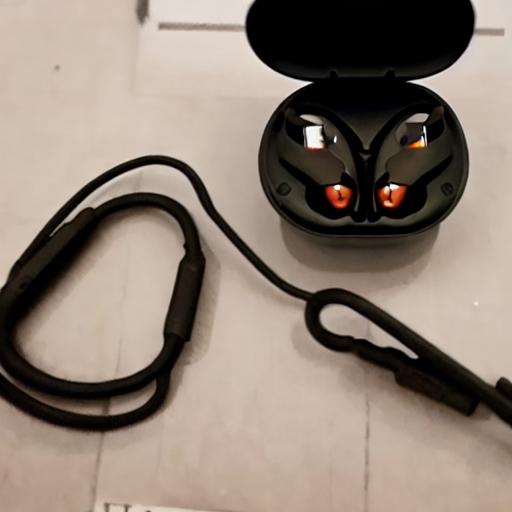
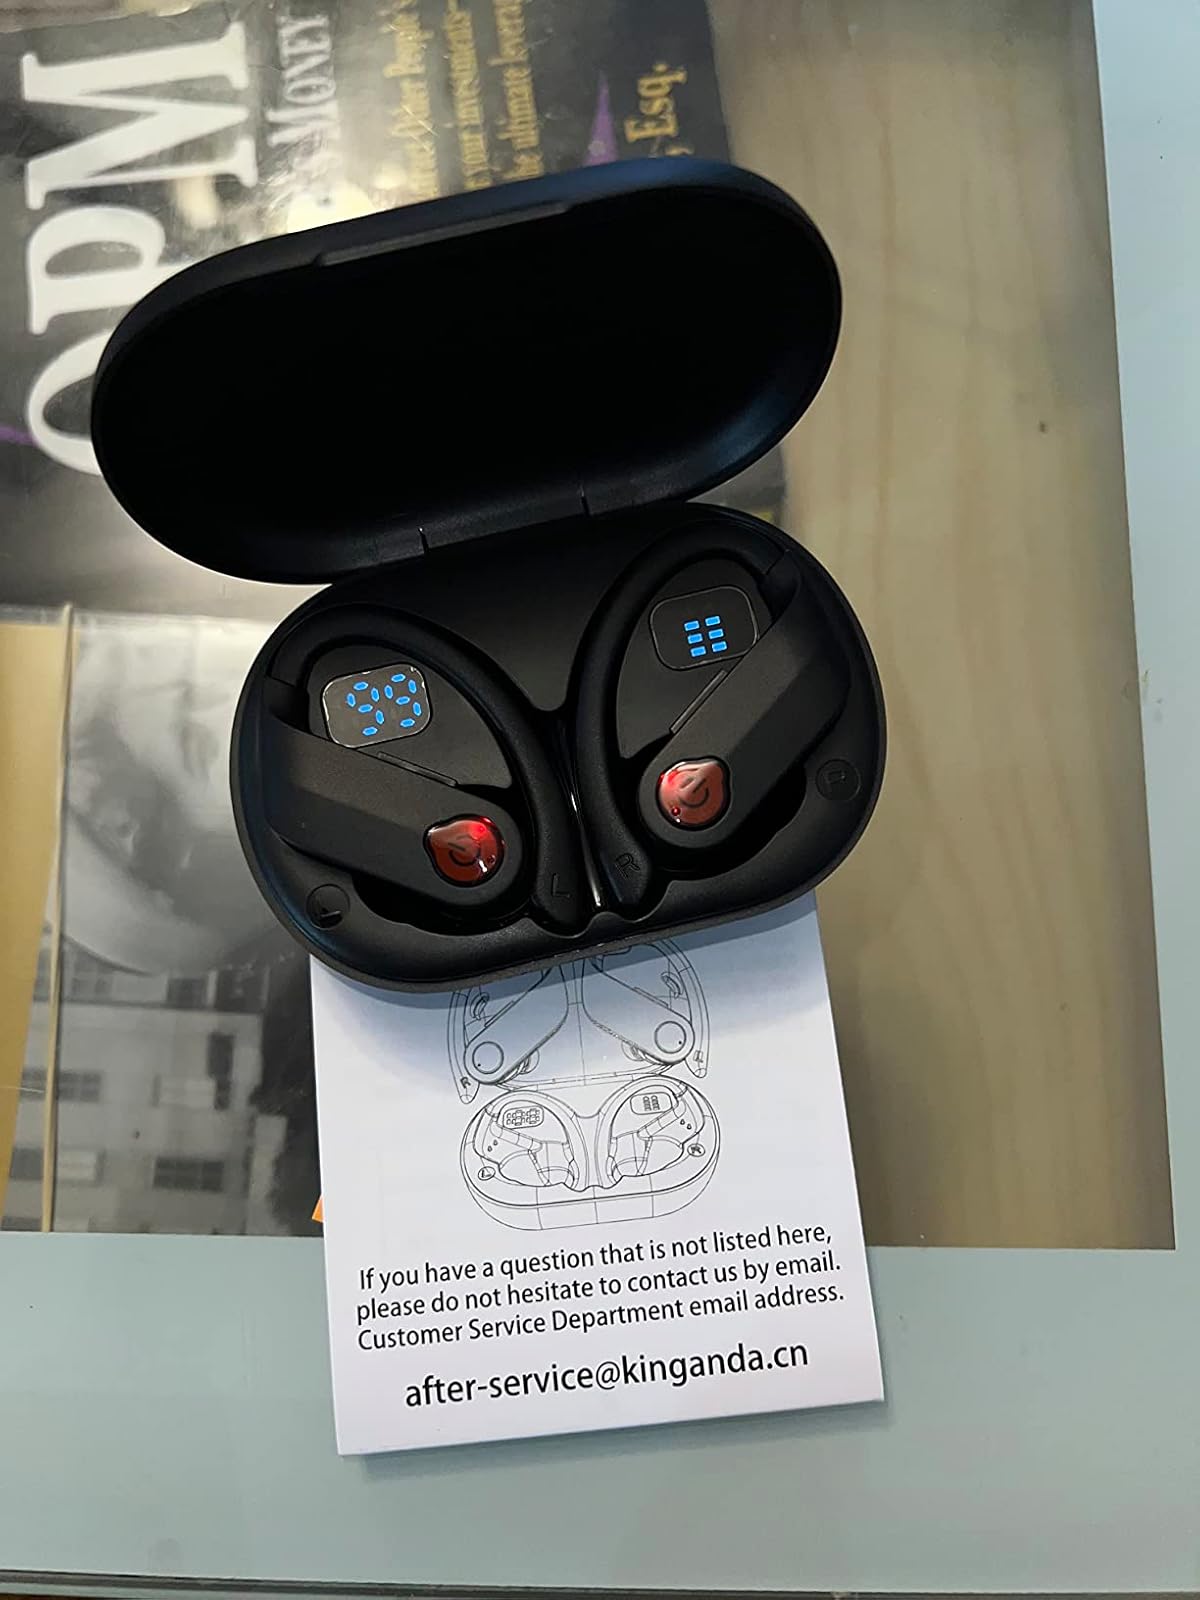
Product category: earbuds
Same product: no